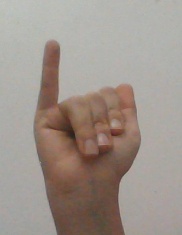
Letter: ya